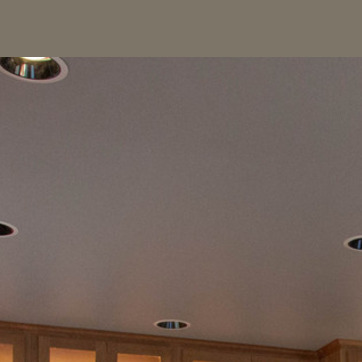
Material: painted